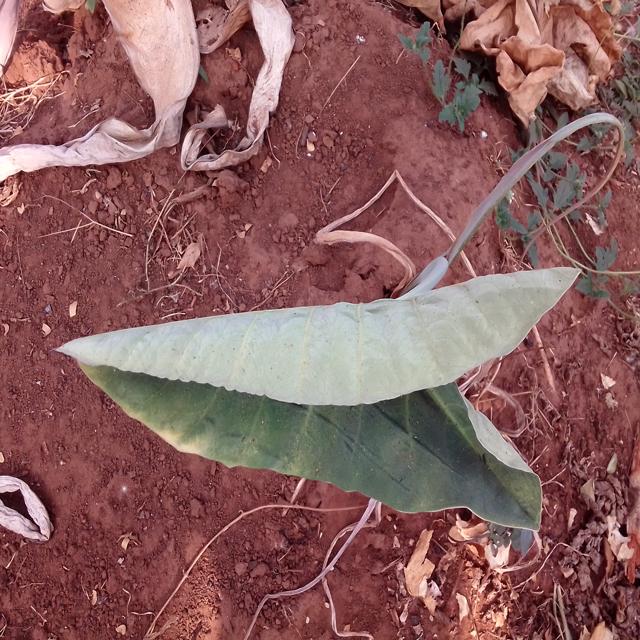
Label: Healthy